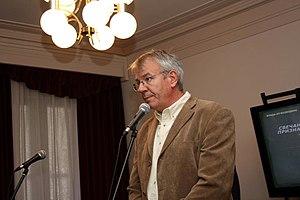
Aleksandar Šoštar est un joueur de water-polo yougoslave.